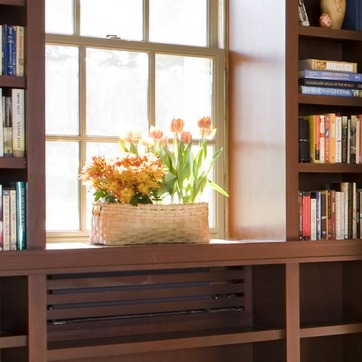
Material: foliage